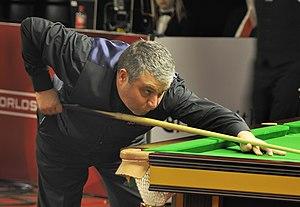
Rod Lawler, surnommé « Rod the Plod » pour sa lenteur, est un joueur professionnel de snooker de nationalité anglaise. Il est né le 12 juillet 1971 à Liverpool.